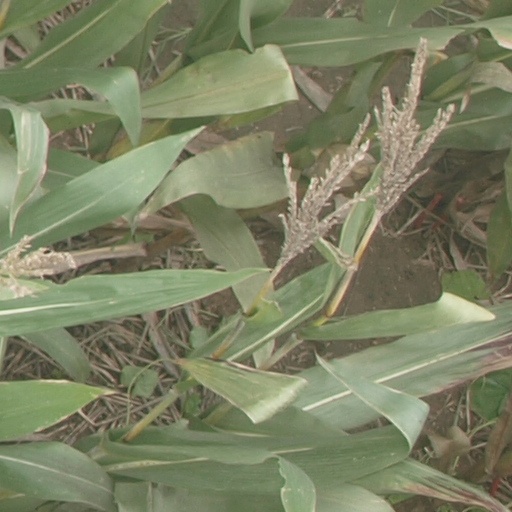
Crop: maize; corn